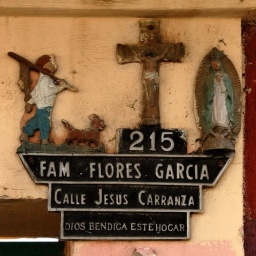
A Catholic's address sign above a door in Oaxaca.